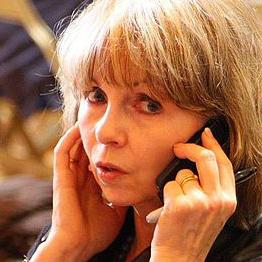
Age: 62